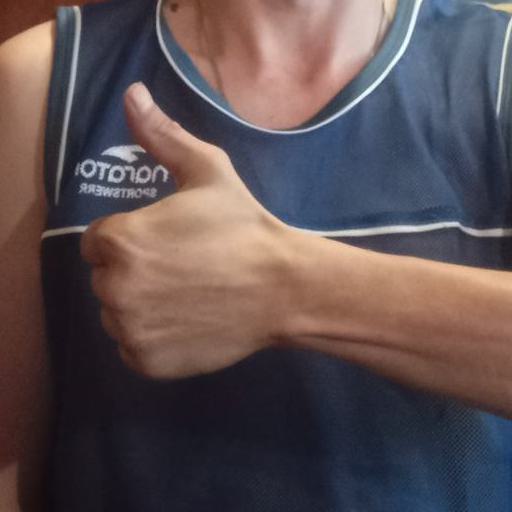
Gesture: like